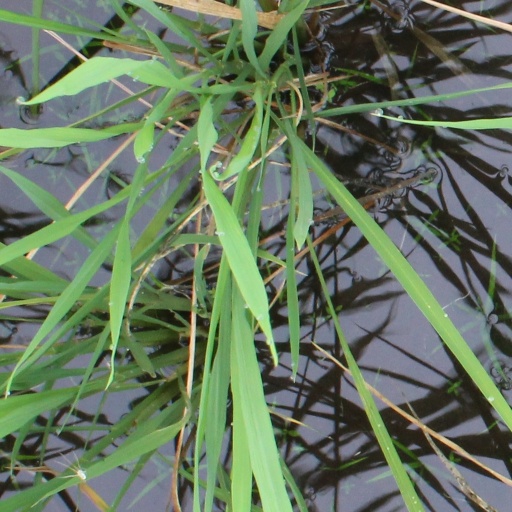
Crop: rice